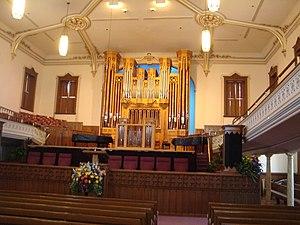
Le Salt Lake Assembly Hall est l'un des bâtiments appartenant à l'Église de Jésus-Christ des saints des derniers jours à l’angle sud-ouest de Temple Square à Salt Lake City, Utah.